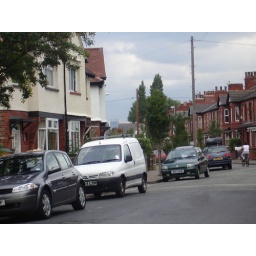
This is a picture of the beetham tower taken from 3 miles away on claude road in chorlton